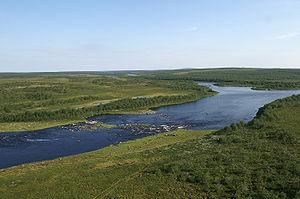
La Soukhaïa est un affluent droit de la Iokanga dans la péninsule de Kola à l'extrême nord-ouest de la Russie. Elle prend sa source au sommet Dlinny au nord des hauteurs de Kleïvy à 368 mètres d'altitude. Elle se dirige vers l'est et traverse plusieurs lacs dont le lac Soukhoïe.
Le fleuve Iokanga est un cours d'eau de la péninsule de Kola, dans l'oblast de Mourmansk, au nord-ouest de la Russie. Long de 203 km, il prend sa source au lac Alozero sur le versant nord du relief Keïvy et débouche sur la mer de Barents. Son principal affluent est la rivière Soukhaïa, suivie de la Rova. En tout ce ne sont pas moins de 778 rivières et ruisseaux qui se jettent dans le fleuve qui lui-même traverse plusieurs lacs.